Modern Family season 8

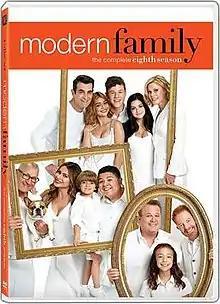
DVD cover

The eighth season of the American television sitcom "Modern Family" aired on ABC from September 21, 2016 to May 17, 2017.